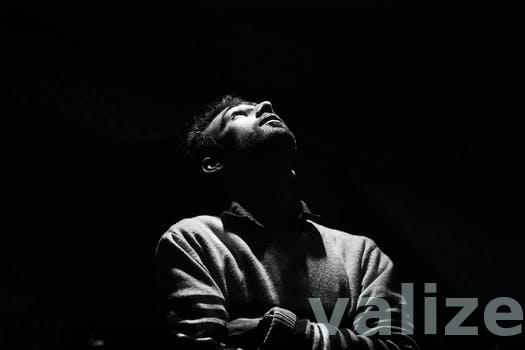
Label: Watermark